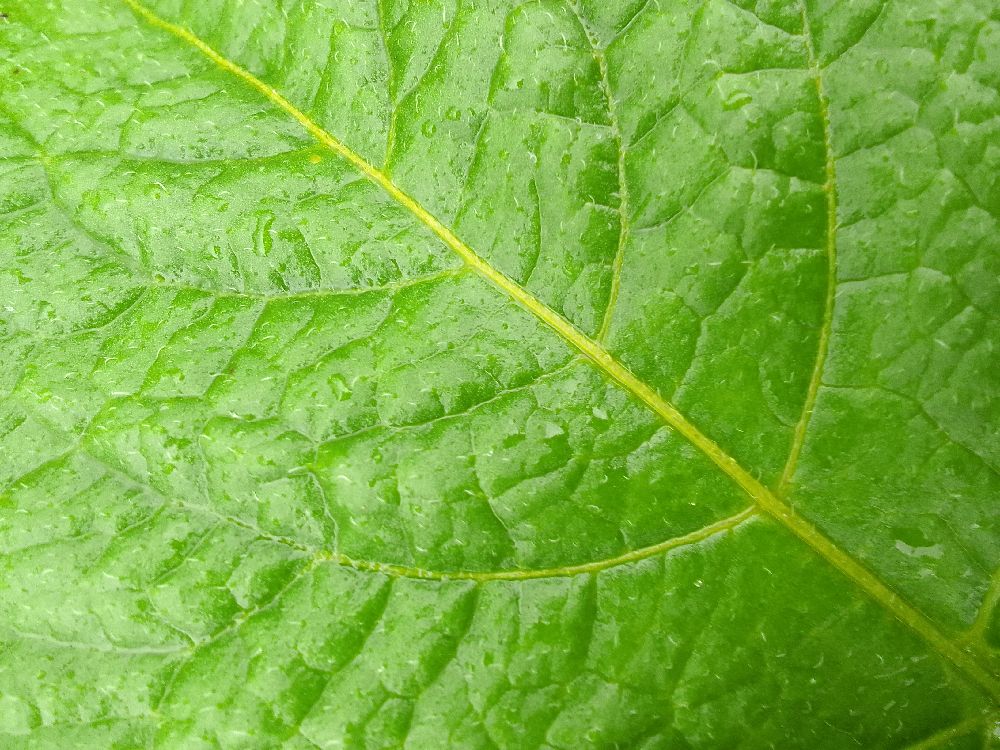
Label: Healthy